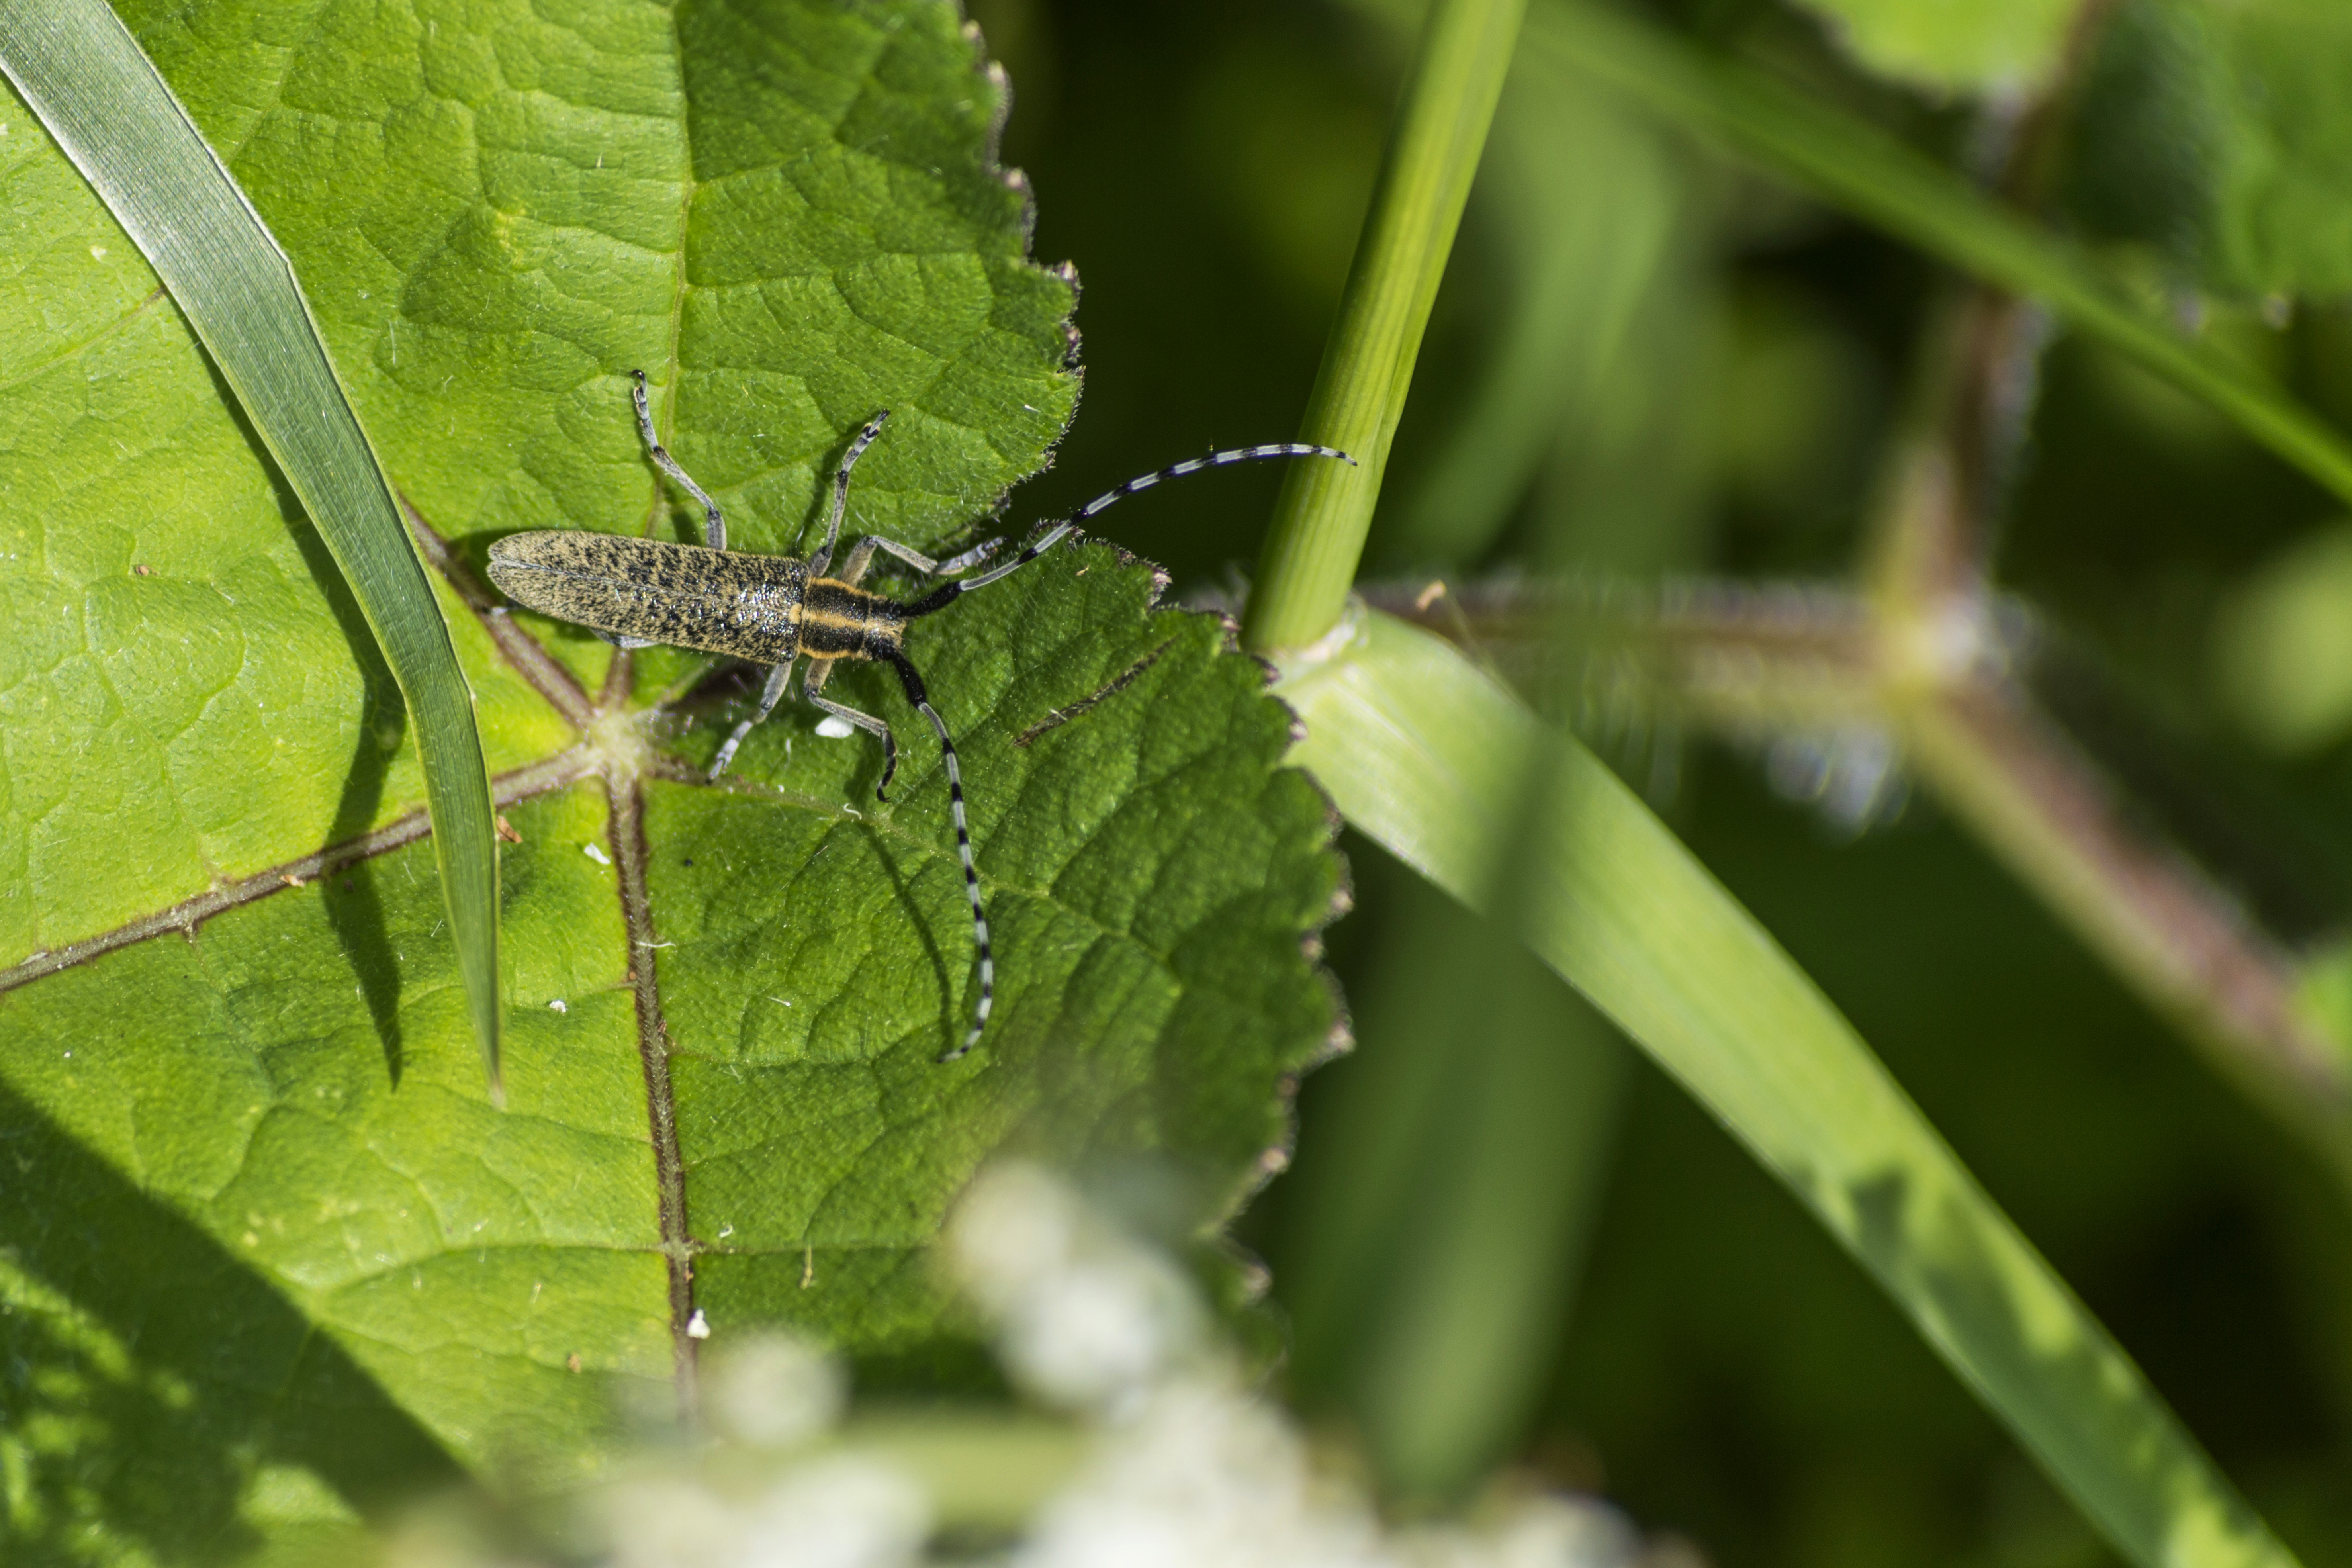
nature, outdoor, photography, leaf, green, insect, macro, closeup, fauna, invertebrate, close up, nederland, netherlands, animals, outdoorphotography, depthoffield, dof, damselfly, grasshopper, paulvandevelde, pdvandevelde, padagudaloma, natuurfotografie, dordrecht, nederlandinfotos, macro photography, arthropod, cricket like insect, agapanthiavillosoviridescens, distelboktor